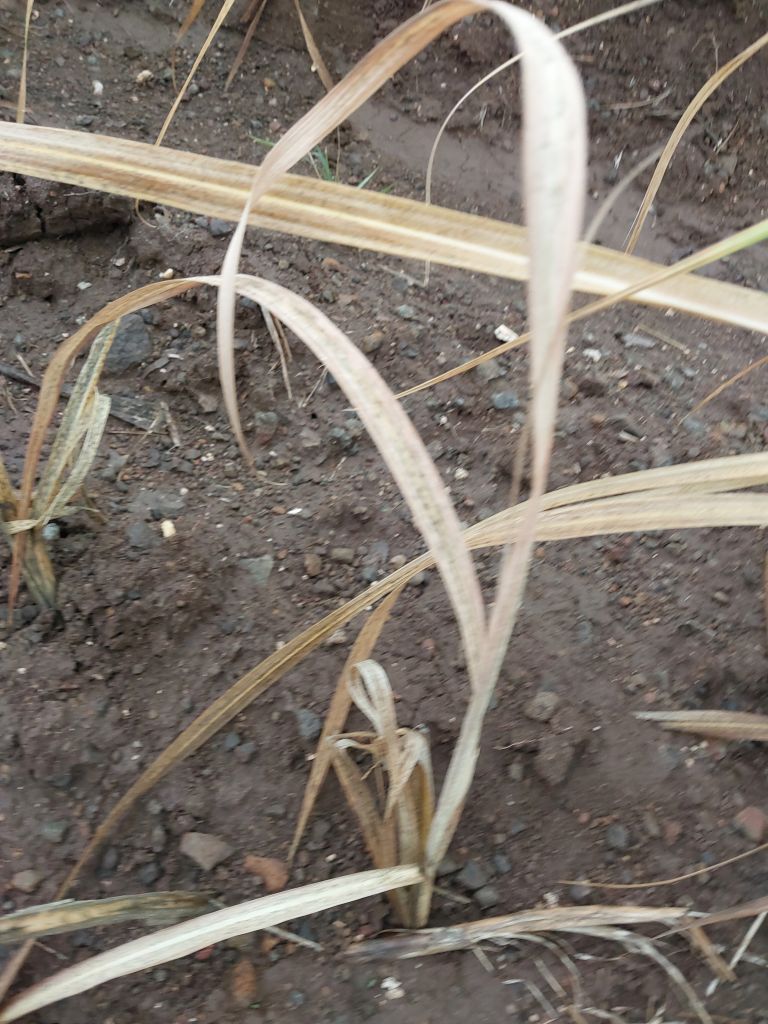
Label: Sett Rot